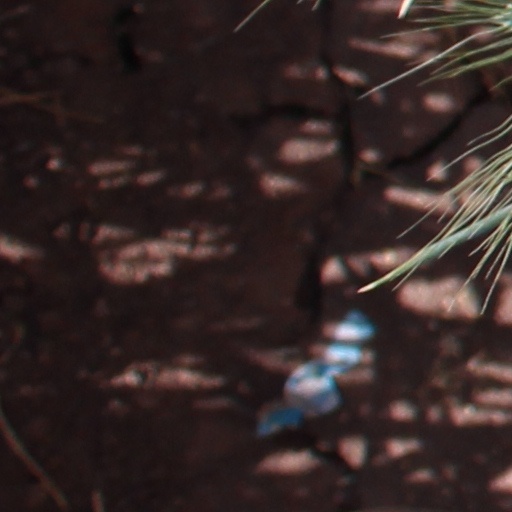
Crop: wheat